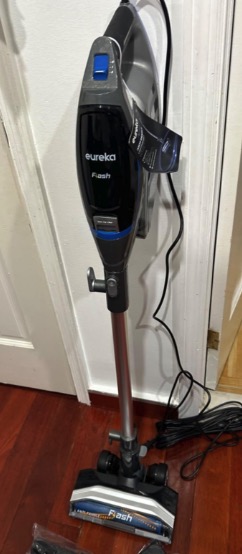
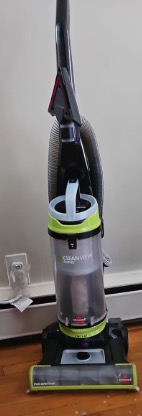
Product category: items_vacuum
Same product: no